Boulevard Park (Worcester, Massachusetts)

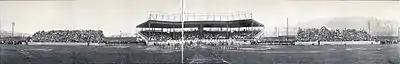
Boulevard Park, circa 1910.

Boulevard Park was a ballpark located in Worcester, Massachusetts, United States. It served as the home park of the Worcester Busters, Worcester Boosters and Worcester Panthers. It lasted approximately two decades, opening on April 19, 1906, and burning in 1926. The capacity of the ballpark was 3,500.